Jonathan Drouin

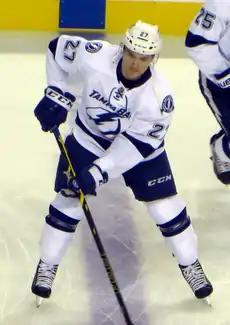
Drouin during his tenure with the Tampa Bay Lightning in October 2014

On October 20, 2014, Drouin made his NHL debut against the Edmonton Oilers. The following day, he recorded his first NHL assist on a Valtteri Filppula goal in Tampa Bay's 2–1 overtime victory over the Calgary Flames. He then scored his first NHL goal on October 24 against goaltender Ondřej Pavelec of the Winnipeg Jets. Drouin finished the 2014–15 season, his rookie season, playing in 70 games with four goals, 28 assists and 32 points. After being a healthy scratch for the first three games in the first round of the 2015 playoffs, Drouin made his Stanley Cup playoff debut on April 23, 2015, in Game four against the Detroit Red Wings. As the playoffs went on, the Lightning would reach the Stanley Cup Finals where they would fall in six games to the Chicago Blackhawks. Drouin would finish his first playoff with six games played with no points